Church of St Thomas the Apostle, Killinghall

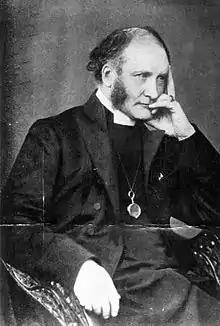
Bishop Robert Bickersteth

The building was consecrated by Robert Bickersteth, Bishop of Ripon (1816–1884), on Thursday 29 July 1880. The "Pateley Bridge and Nidderdale Herald" described the scene thus: "The weather remained comparatively fine during the whole of the day, and the little village presented quite an animated appearance, the constant stream of brilliant equipages, the uneasing flow of pedestrians proceeding from all directions towards the new church, and bunting copiously displayed from the houses denoting the importance with which the event was regarded in the surrounding district. The church was crowded to excess with a very brilliant assemblage."